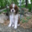
Label: dog